Oberlin College

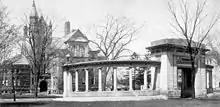
Peters Hall, the Oberlin Administration Building, in 1909

Mahan, who was often in conflict with faculty, resigned his position as president in 1850. Replacing him was famed abolitionist and preacher Charles Grandison Finney, a professor at the college since its founding, who served until 1866. At the same time, the institute was renamed "Oberlin College", and in 1851 received a charter with that name. Under Finney's leadership, Oberlin's faculty and students increased their abolitionist activity. They participated with the townspeople in efforts to assist fugitive slaves on the Underground Railroad, where Oberlin was a stop, as well as to resist the Fugitive Slave Act. One historian called Oberlin "the town that started the Civil War" due to its reputation as a hotbed of abolitionism. In 1858, both students and faculty were involved in the controversial Oberlin–Wellington Rescue of a fugitive slave, which received national press coverage. Two participants in this raid, Lewis Sheridan Leary and John Anthony Copeland, along with another Oberlin resident, Shields Green, also participated in John Brown's Raid on Harpers Ferry. This heritage was commemorated on campus by the 1977 installation of sculptor Cameron Armstrong's "Underground Railroad Monument", a railroad track rising from the ground toward the sky, and monuments to the Oberlin-Wellington Rescue and the Harper's Ferry Raid, which followed an 1841 incident in which a group of "fanatical abolition anarchists" from Oberlin, using saws and axes, freed two captured fugitive slaves from the Lorain County jail.